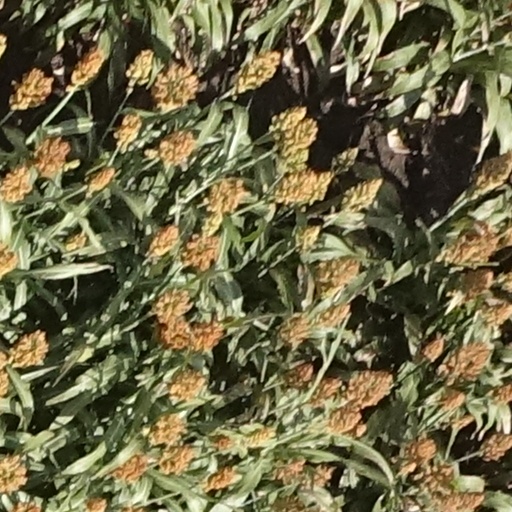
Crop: sorghum